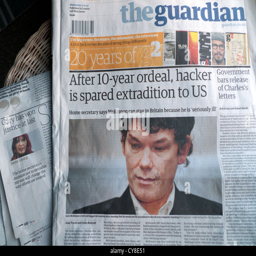
man allowed to remain on the front page of the newspaper